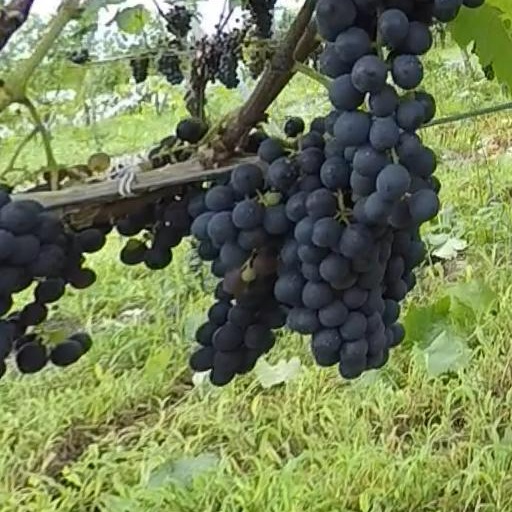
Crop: grape